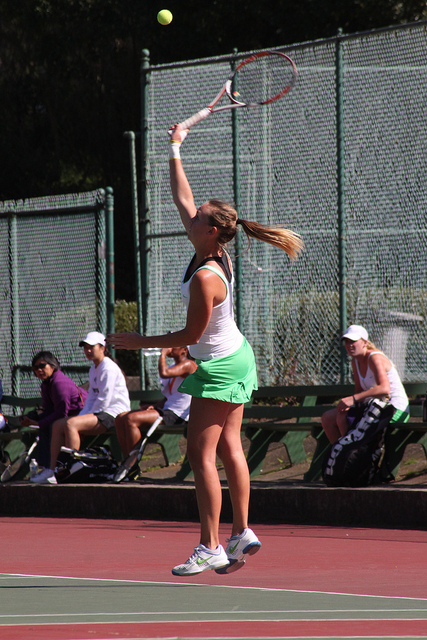
một nữ vận động viên tennis đang vung vợt để đánh bóng